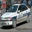
Label: automobile